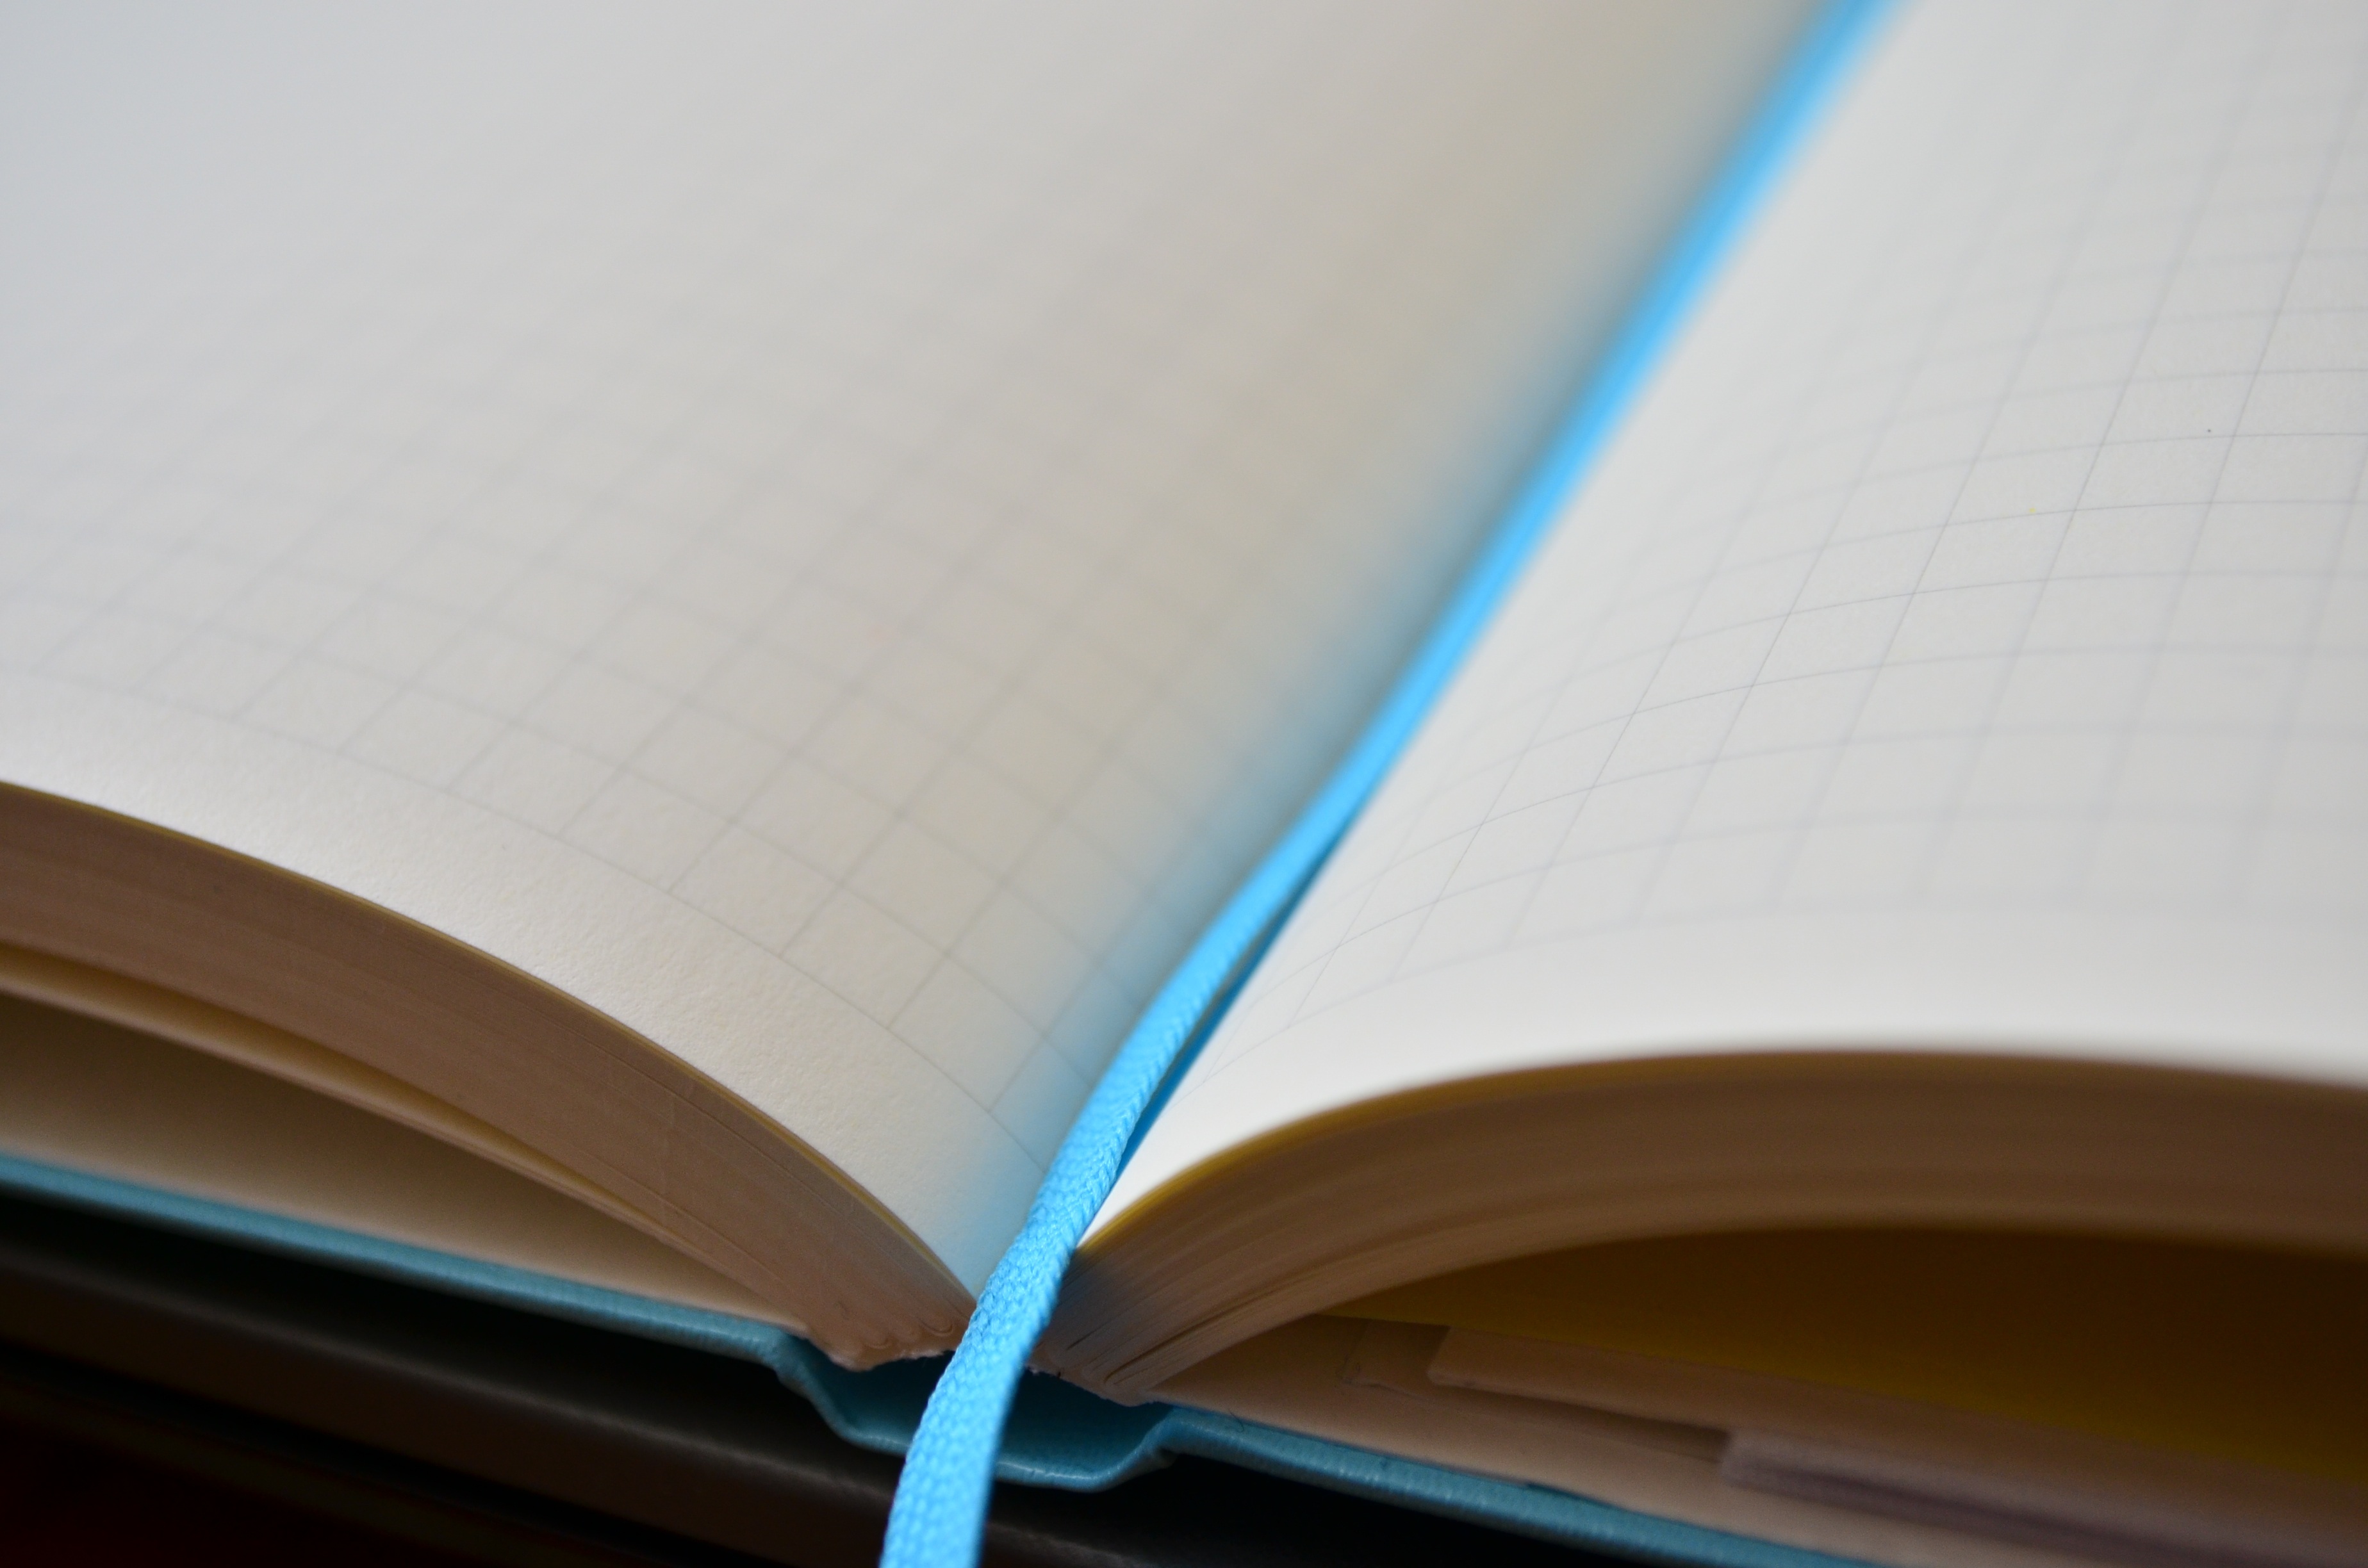
notebook, writing, diary, line, color, page, write, close up, brand, recording, focus, design, pens, style, planning, document, cover, notes, goals, weekly